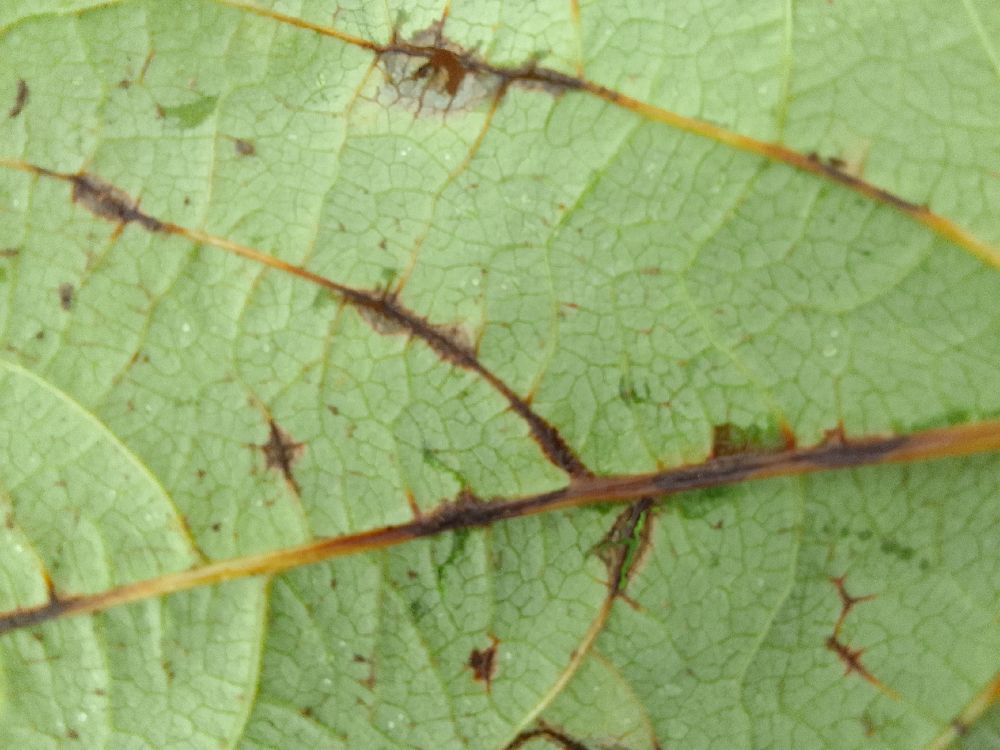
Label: anthracnose